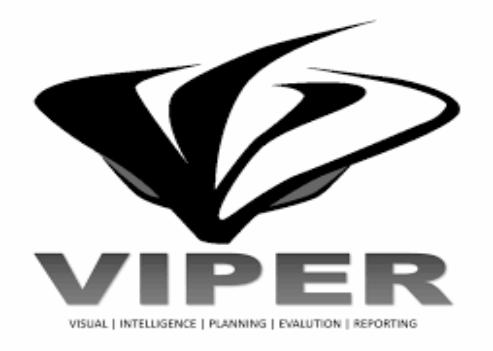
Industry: Transportation